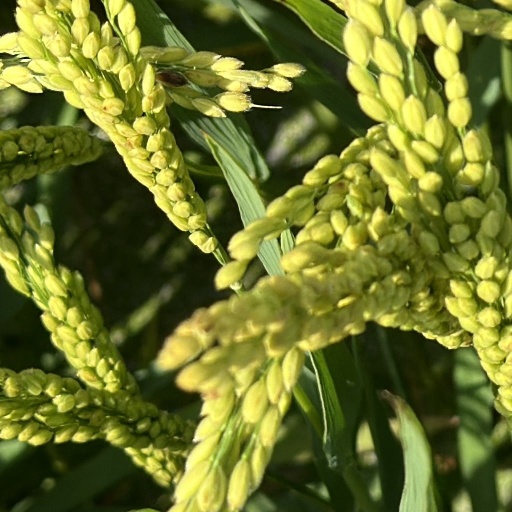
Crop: rice